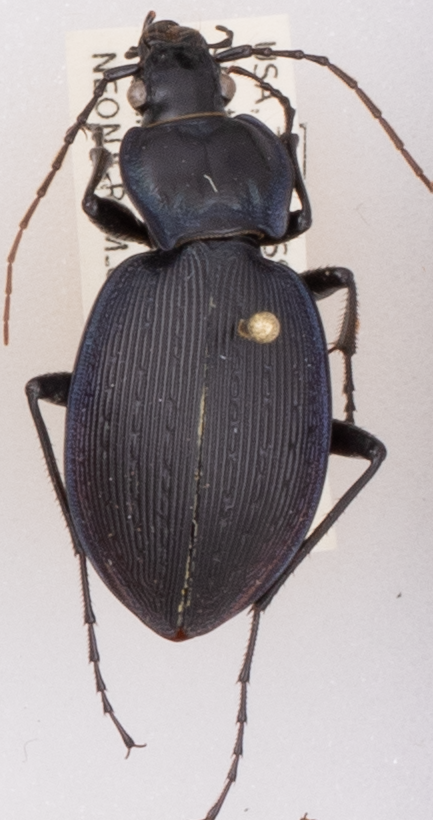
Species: Carabus goryi
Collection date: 2019-04-16
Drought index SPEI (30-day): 0.21
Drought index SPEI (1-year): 2.09
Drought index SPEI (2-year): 2.09